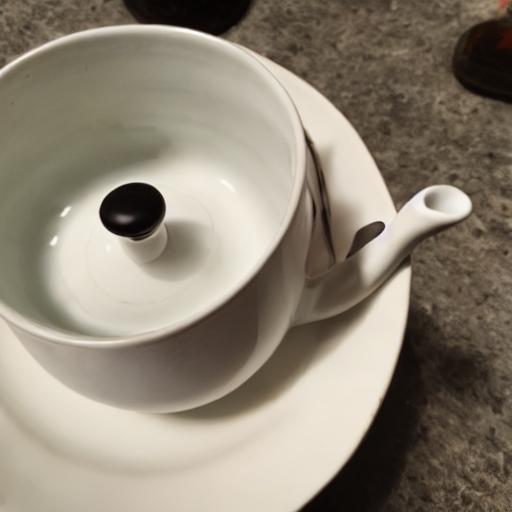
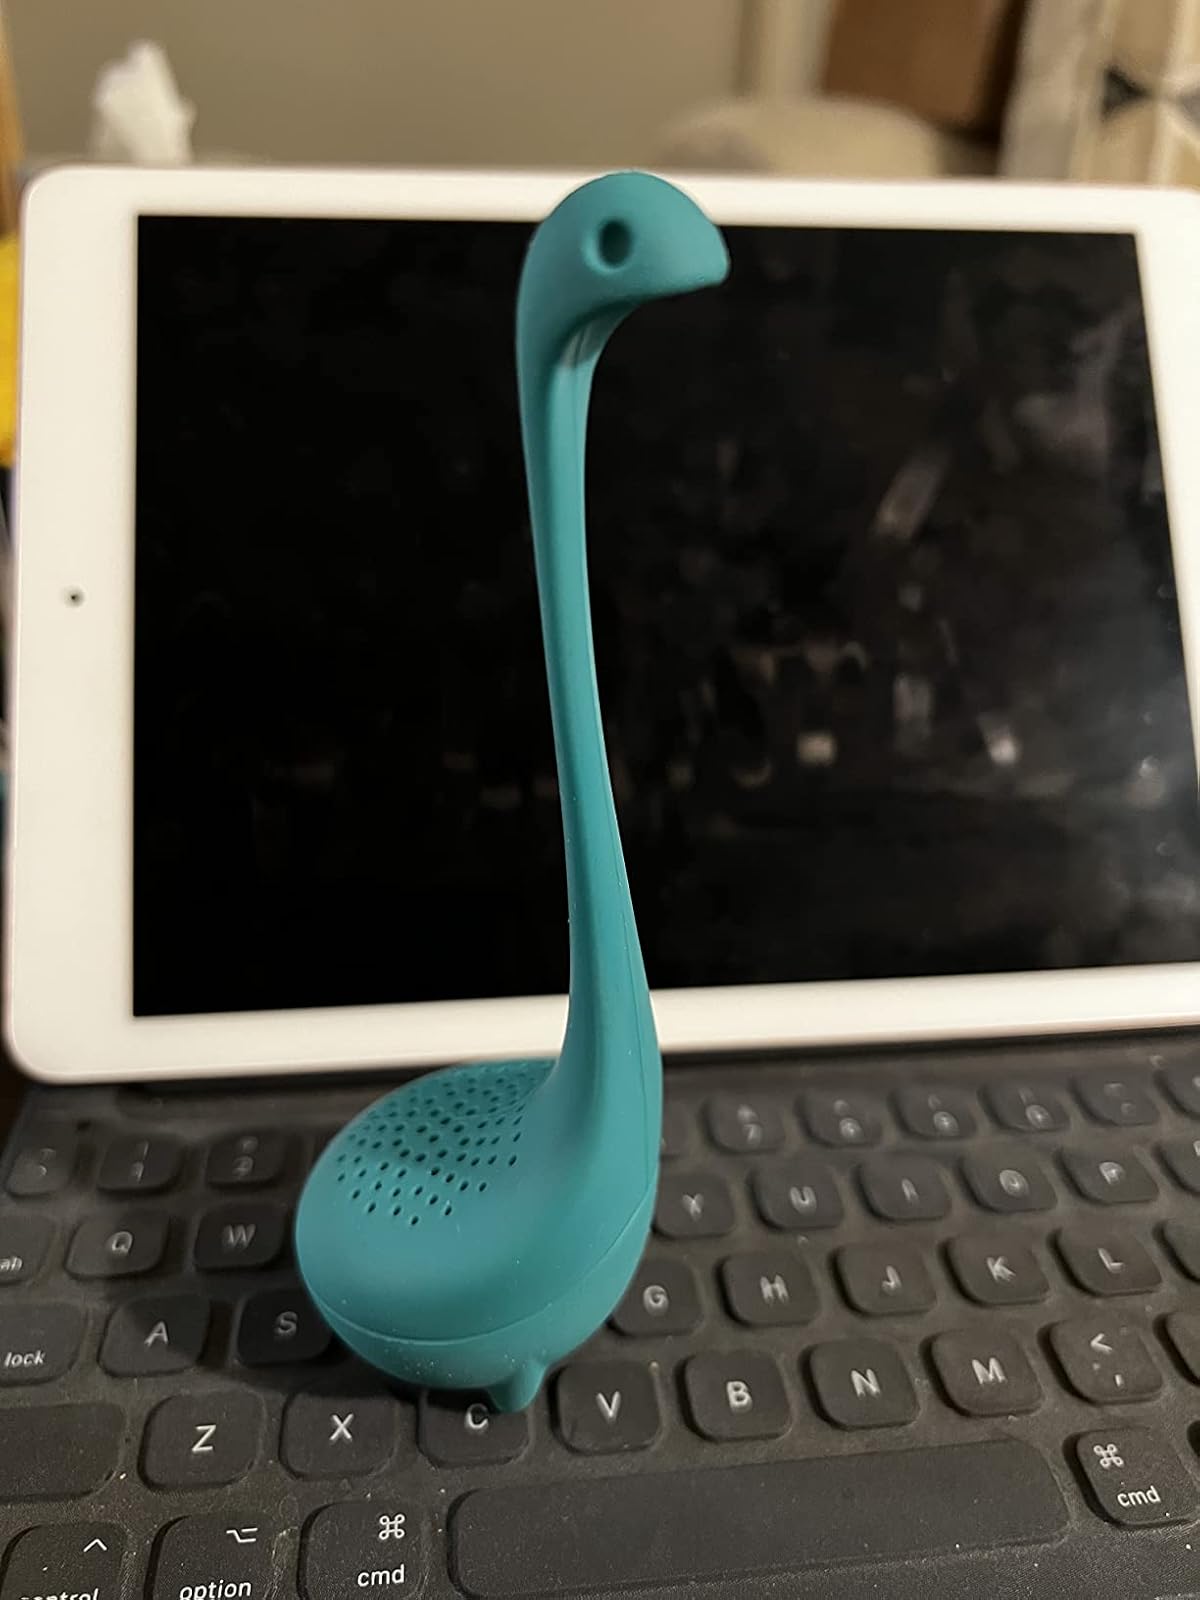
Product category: items_tea
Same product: no